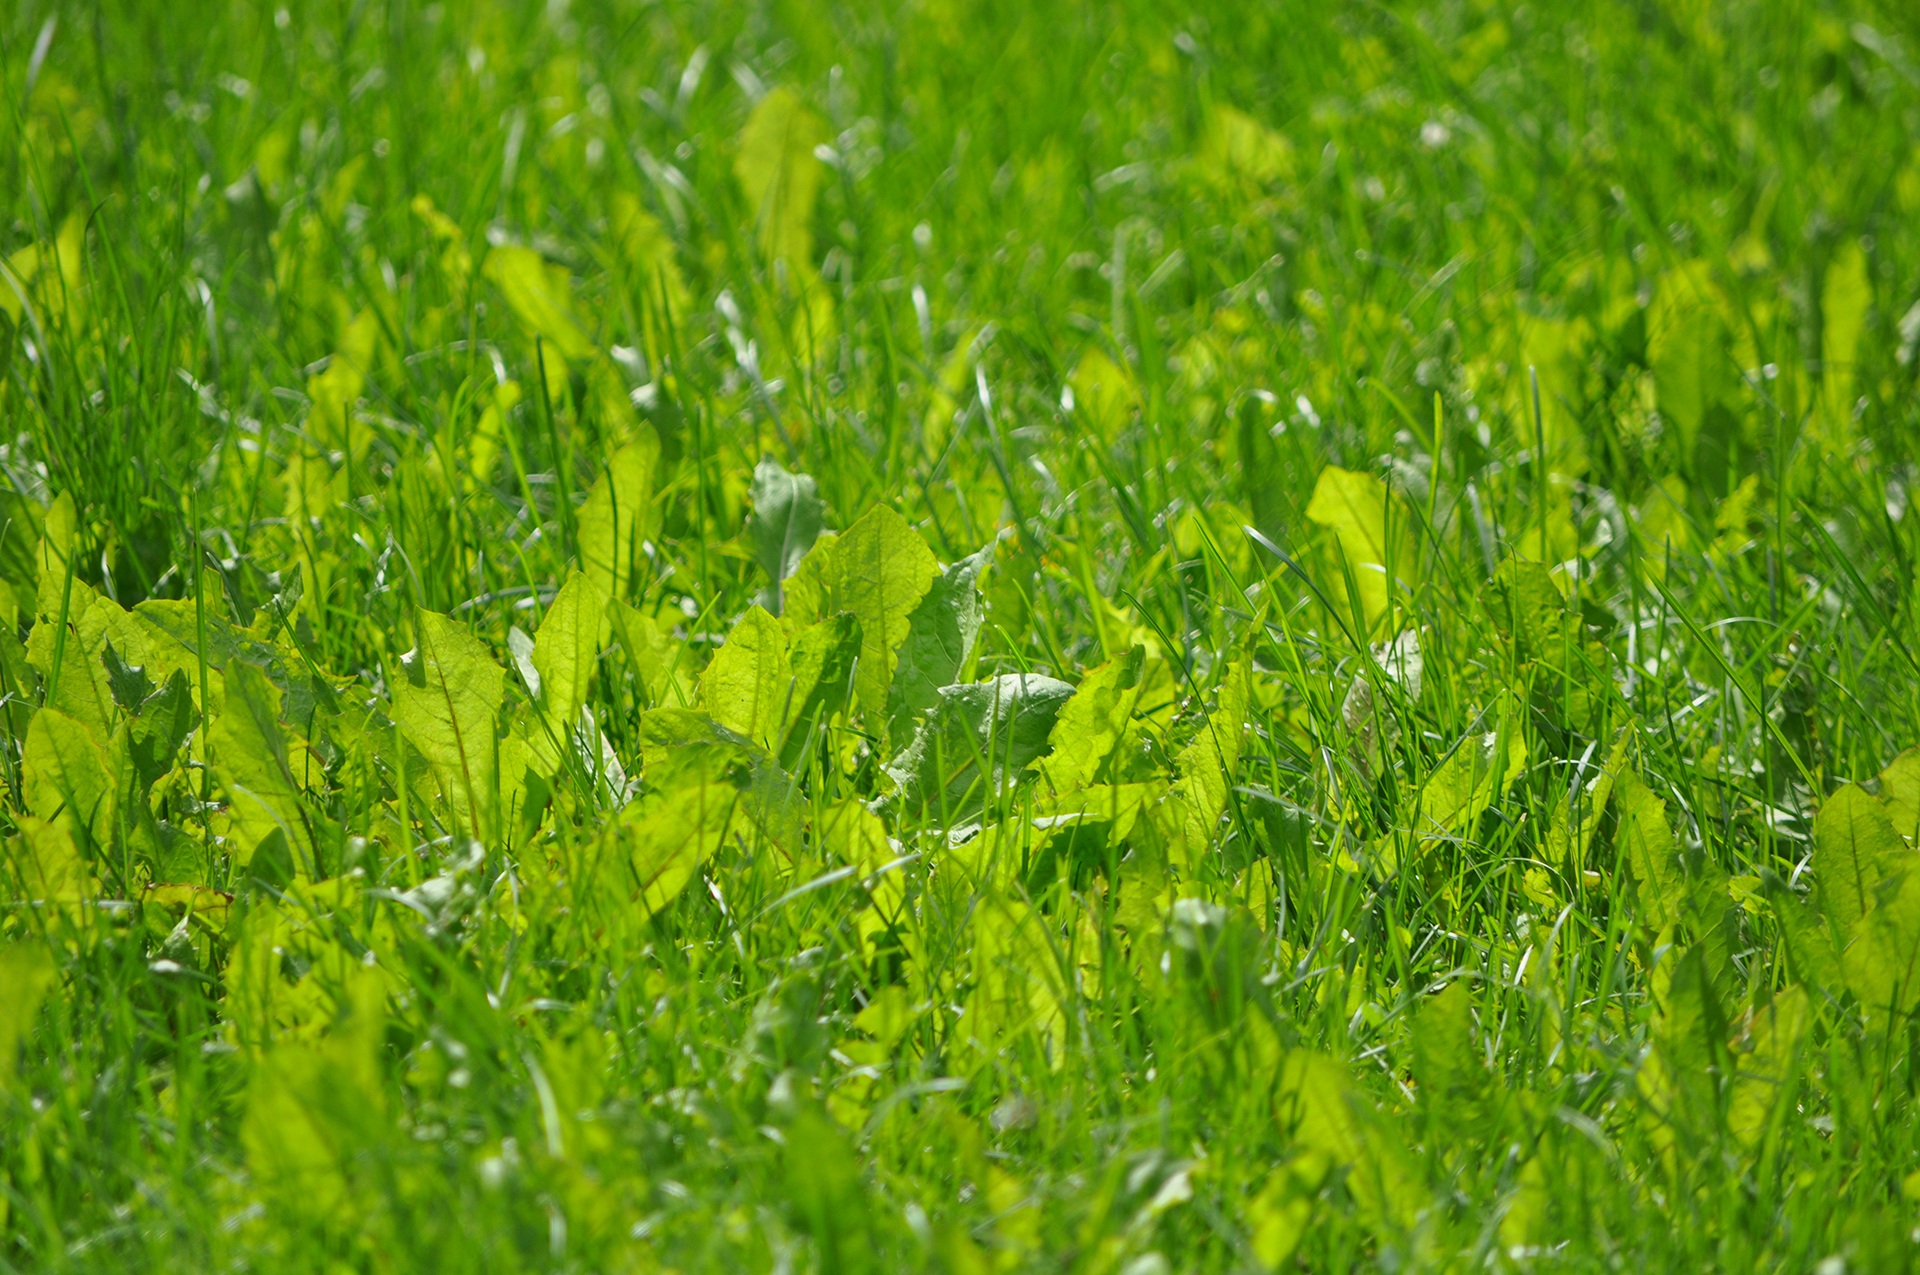
nature, grass, plant, field, lawn, meadow, prairie, sunlight, leaf, flower, summer, green, crop, pasture, agriculture, closeup, grassland, green grass, greens, shades of green, leaves of grass, grass family